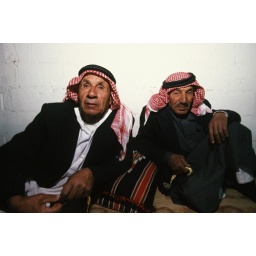
Two Jordanian village or Bedouin men sitting on floor in house in Jordan.